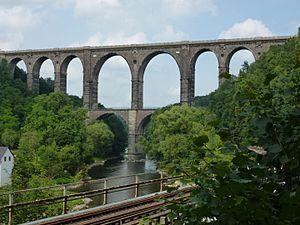
Wechselburg est une commune de Saxe, située dans l'arrondissement de Saxe centrale, dans le district de Chemnitz.